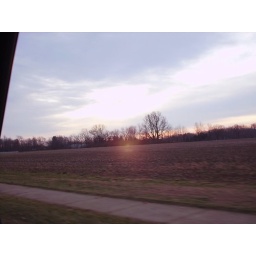
Random field near my apartment. Shot from a moving car on a December morning